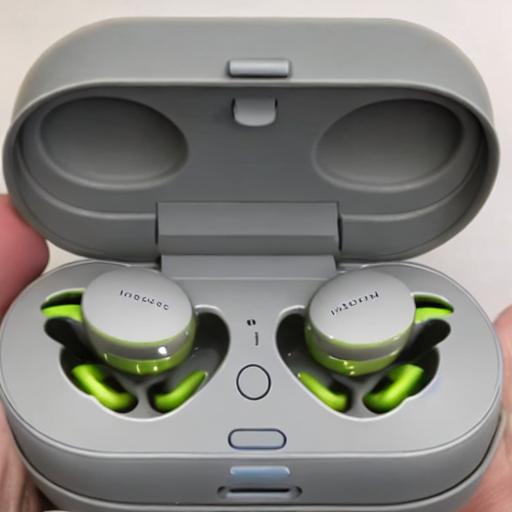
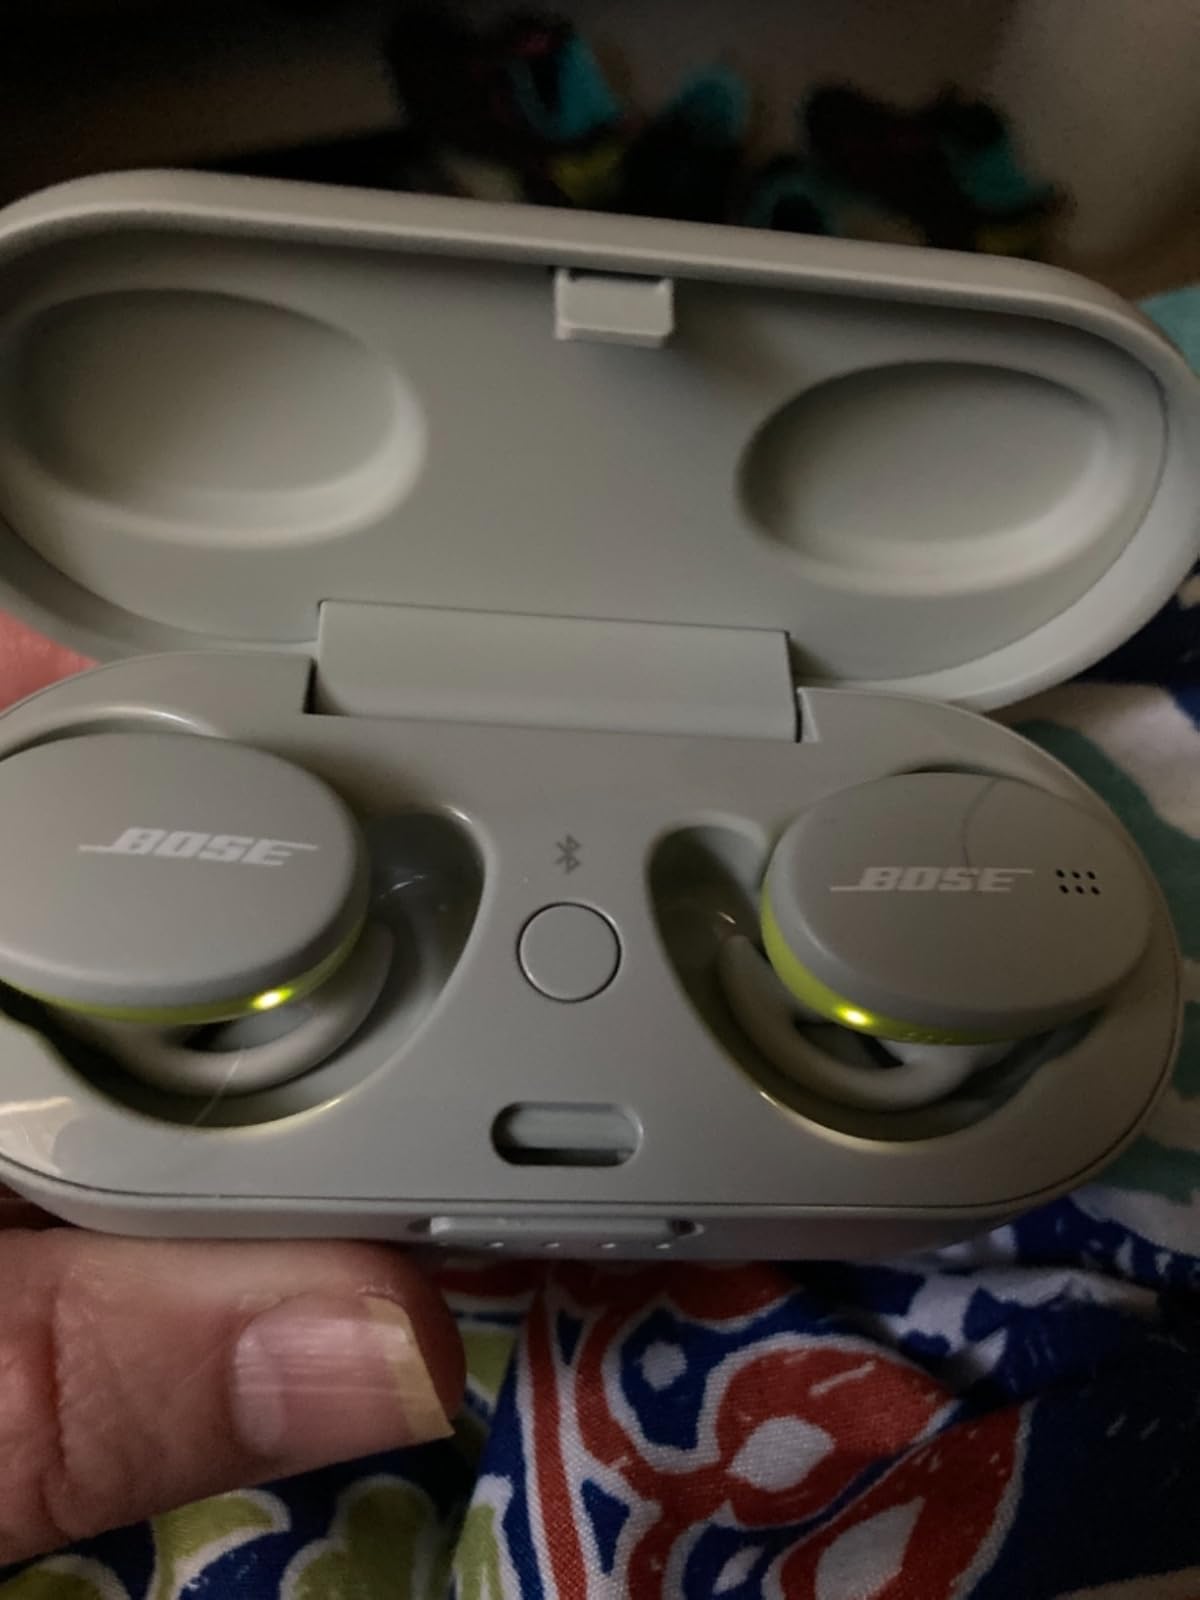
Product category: earbuds
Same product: no